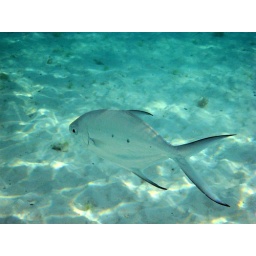
fish in clear water amanpulo